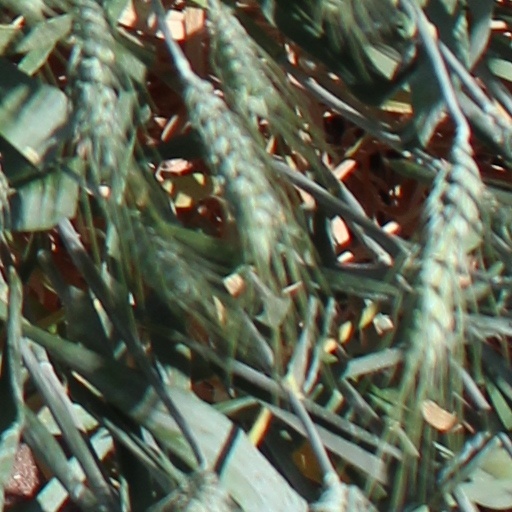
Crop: wheat